Johan Heldenbergh

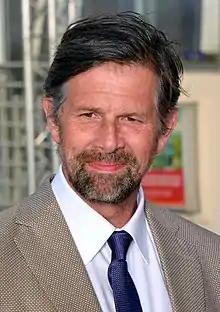

Johan Heldenbergh (born 9 February 1967) is a Belgian actor, playwright, screenwriter, theatre director and film director. He gained international fame by starring in films, including "A Day in a Life" (2007), "Moscow, Belgium" (2008), "The Misfortunates" (2009), "The Broken Circle Breakdown" (2012) and "The Zookeeper's Wife" (2017).